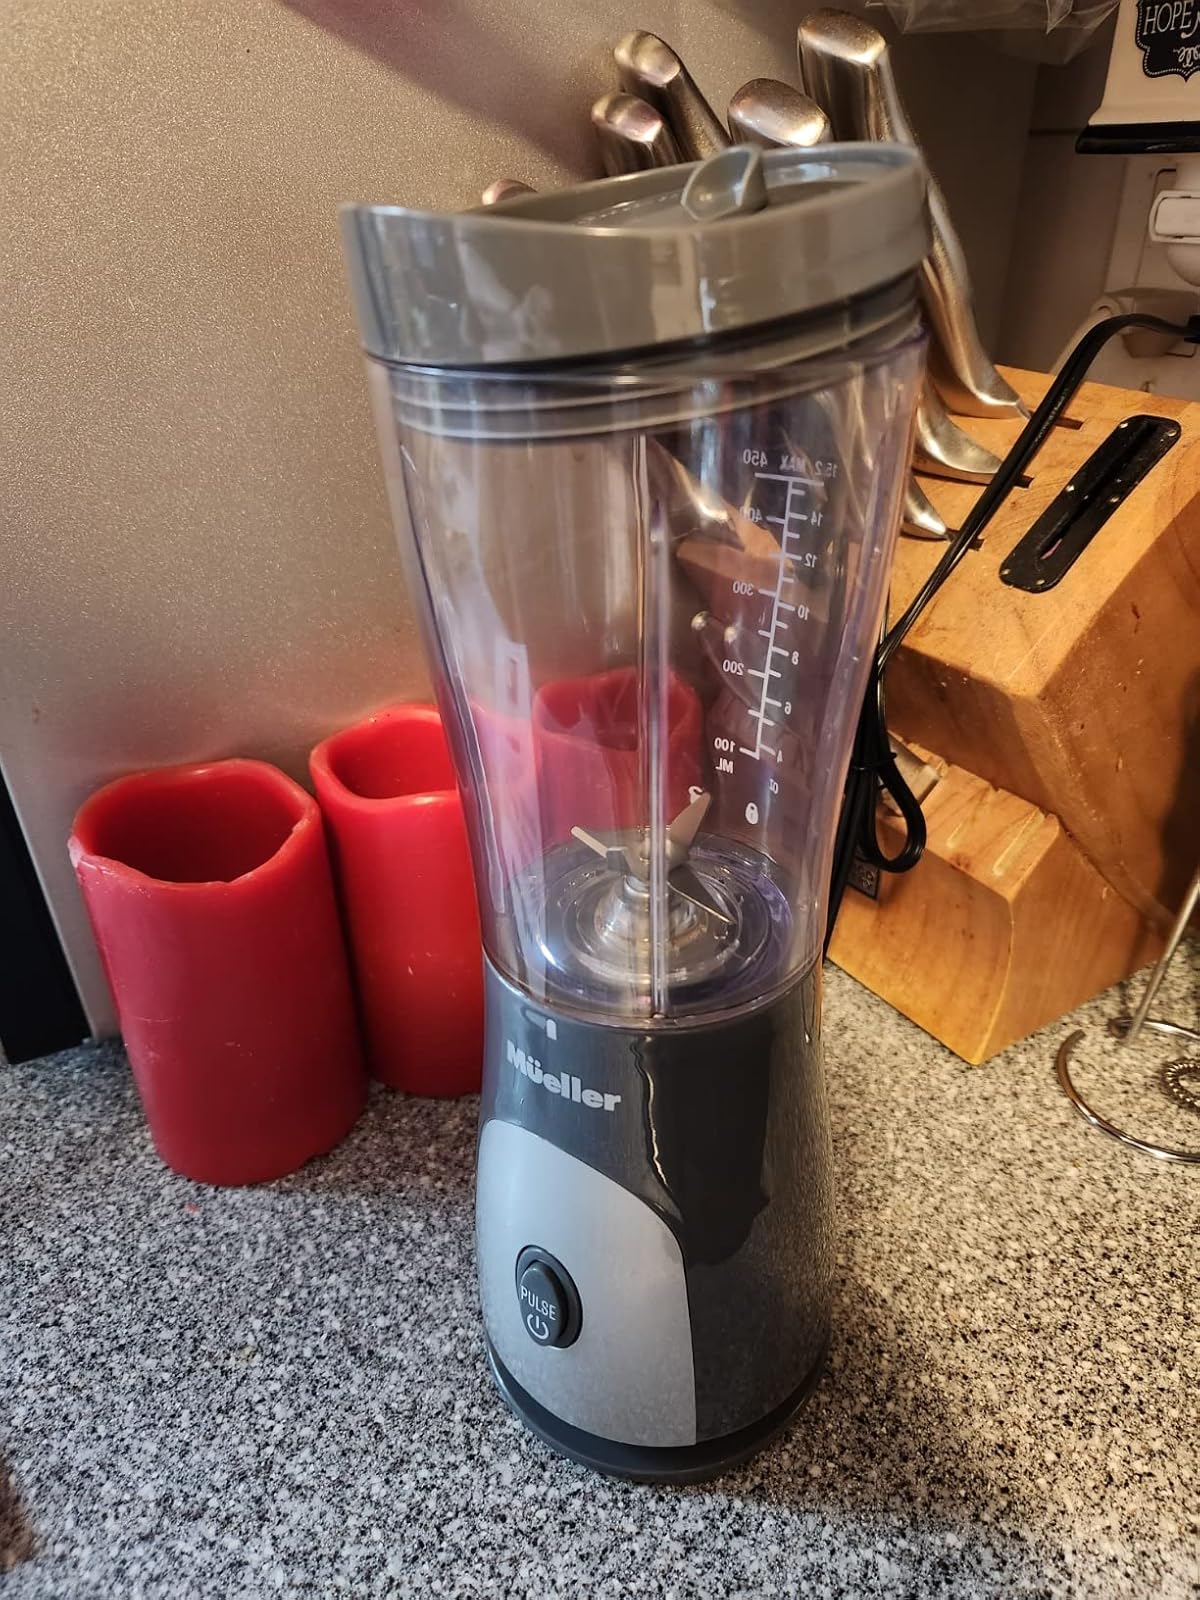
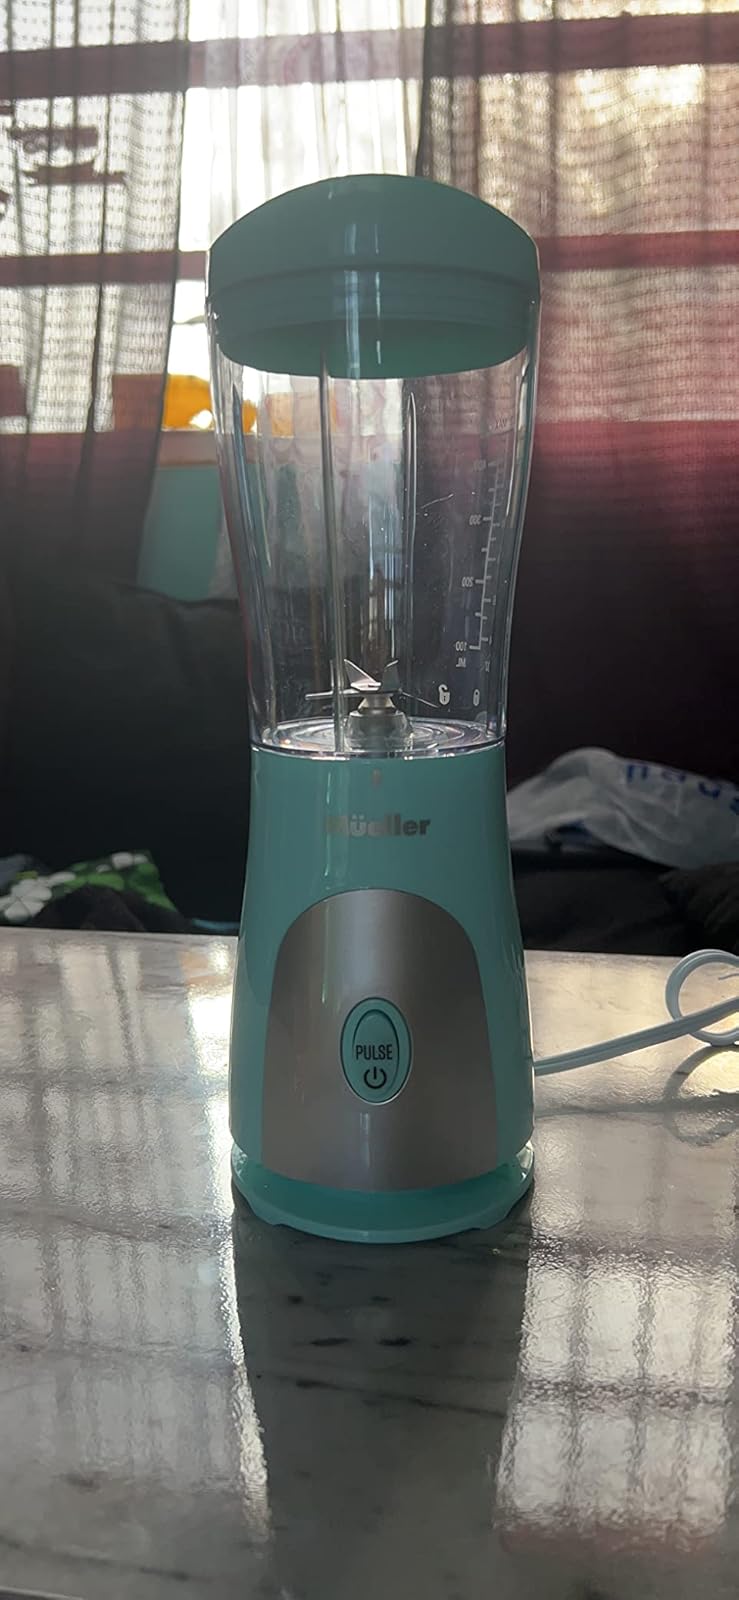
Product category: items_blender
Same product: no